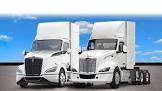
Vehicle type: Cars